European printmaking in the 19th century

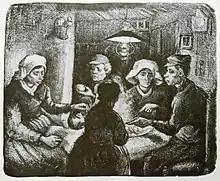
"The Potato Eaters" (1885), by Vincent van Gogh, Stedelijk Museum, Amsterdam

Also noteworthy is the work of the American artist based in the United Kingdom James McNeill Whistler, a painter of intense lyricism who seeks in his images to capture the atmosphere and atmospheric effects, daytime and nighttime luminosity. He practiced etching, lithography, and drypoint. He was one of the first artists to engrave directly on copper, painting rather than inking the metal, to capture the instant in a more suitable way, so that all his prints were unique. In 1858 he published a series of twelve sketched prints of the Parisian districts of Montrouge and Montmartre, and the following year a similar one of views of the Thames; he had to wait twenty years for his third series, this time on Venice.